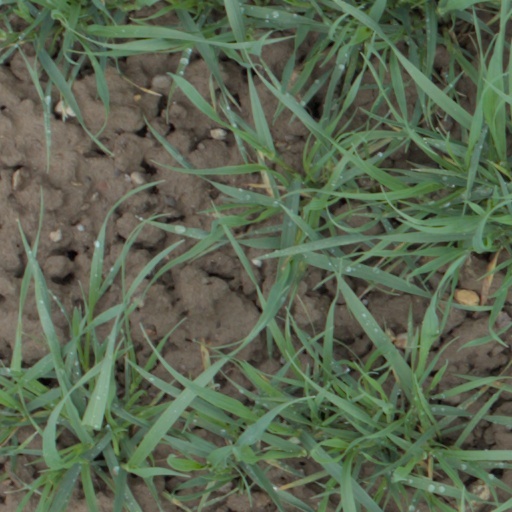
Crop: wheat